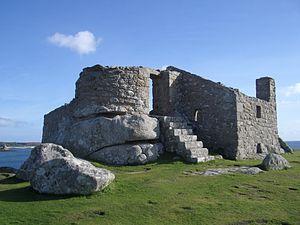
Tresco est la deuxième plus grande île des îles Scilly en Cornouailles, en Angleterre. Sa superficie est de 297 hectares, soit 3,5 kilomètres sur 1,75 kilomètre.
Cette page donne la liste des propriétés de l'English Heritage, l’organisme public indépendant chargé de la gestion du patrimoine historique en Angleterre. L'English Heritage les classe selon les régions anglaises, puis selon les comtés cérémoniaux.